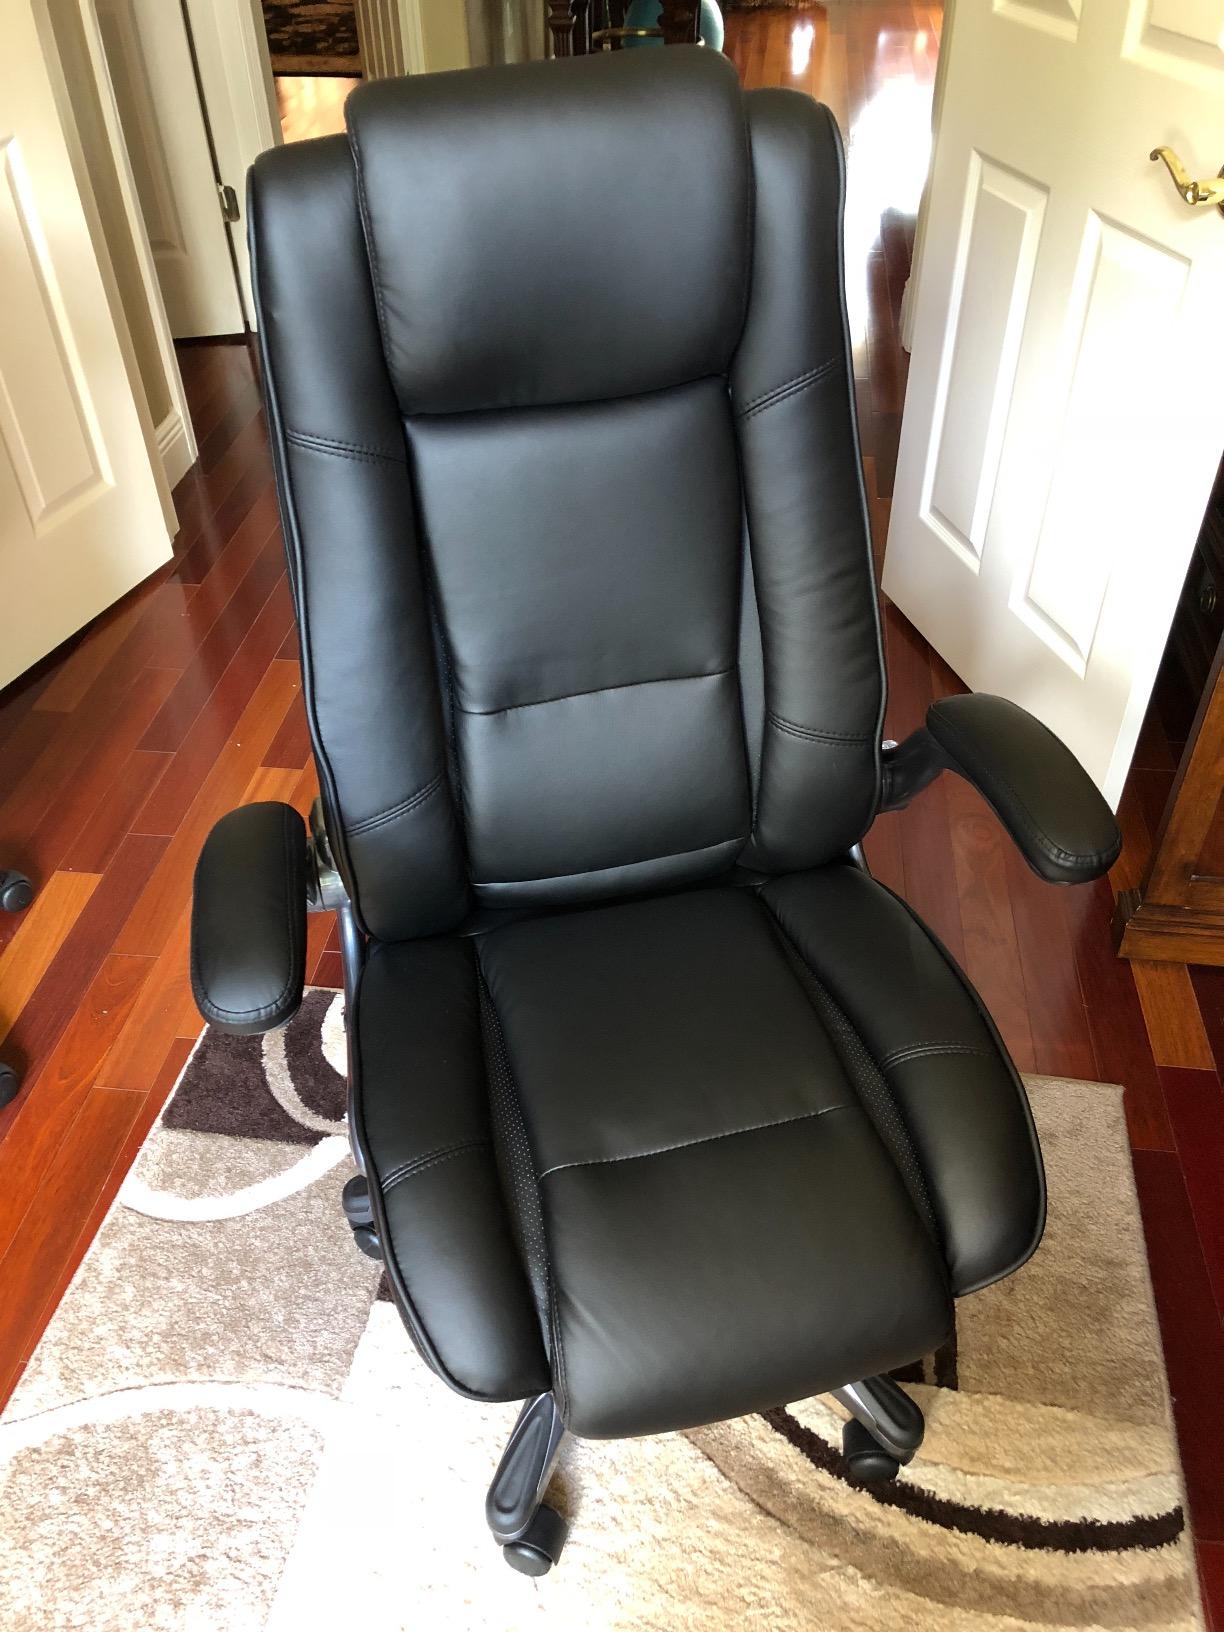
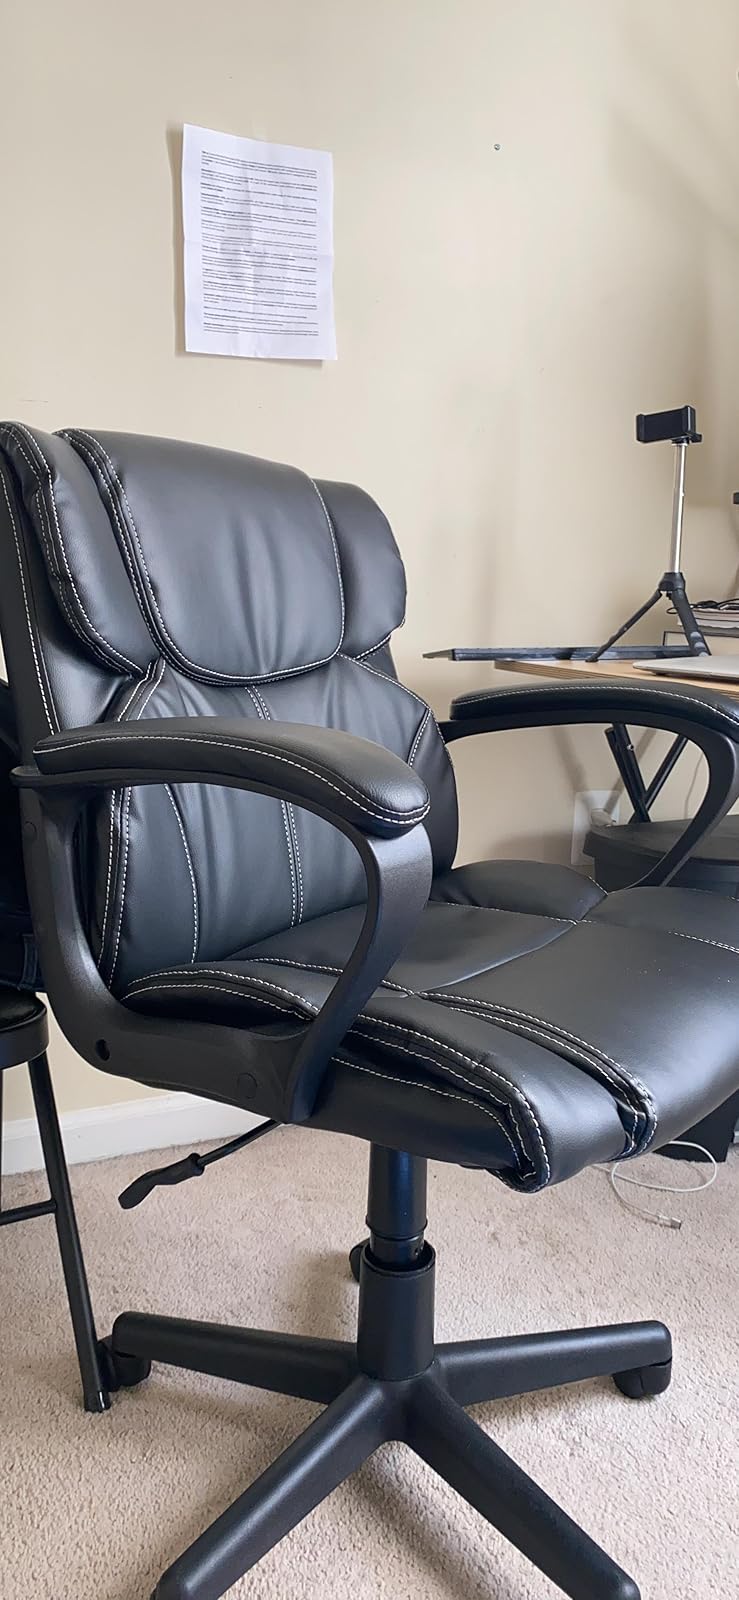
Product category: items_chair
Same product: no